Broadmoor Wildlife Sanctuary

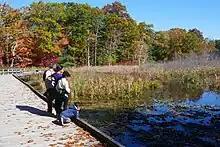
All Persons Trail

In 2021, Prevention Magazine listed Broadmoor's All Persons Trail as one of the "50 Best Walks in America."